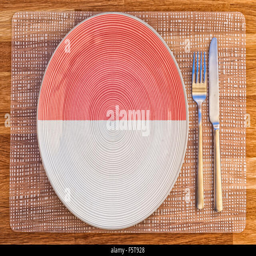
dinner plate with the flag on it for your international food and drink concepts